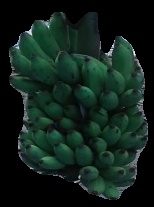
Variety: elakki-bale
Grade: grade3